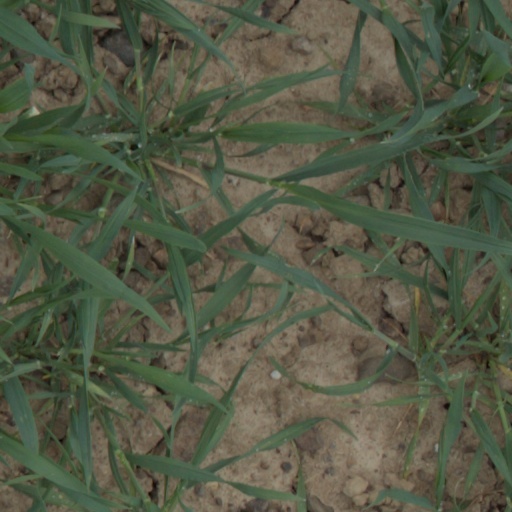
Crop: wheat